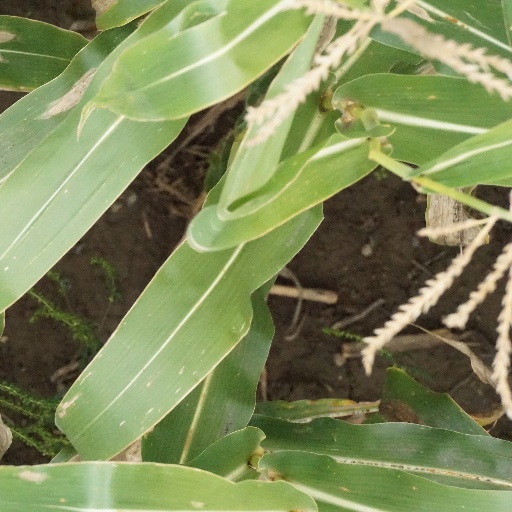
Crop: maize; corn